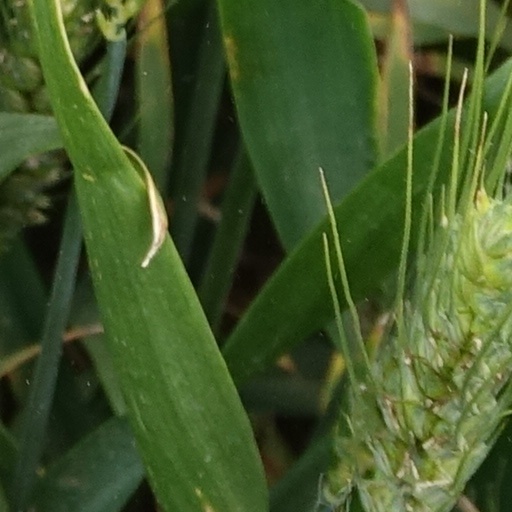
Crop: wheat